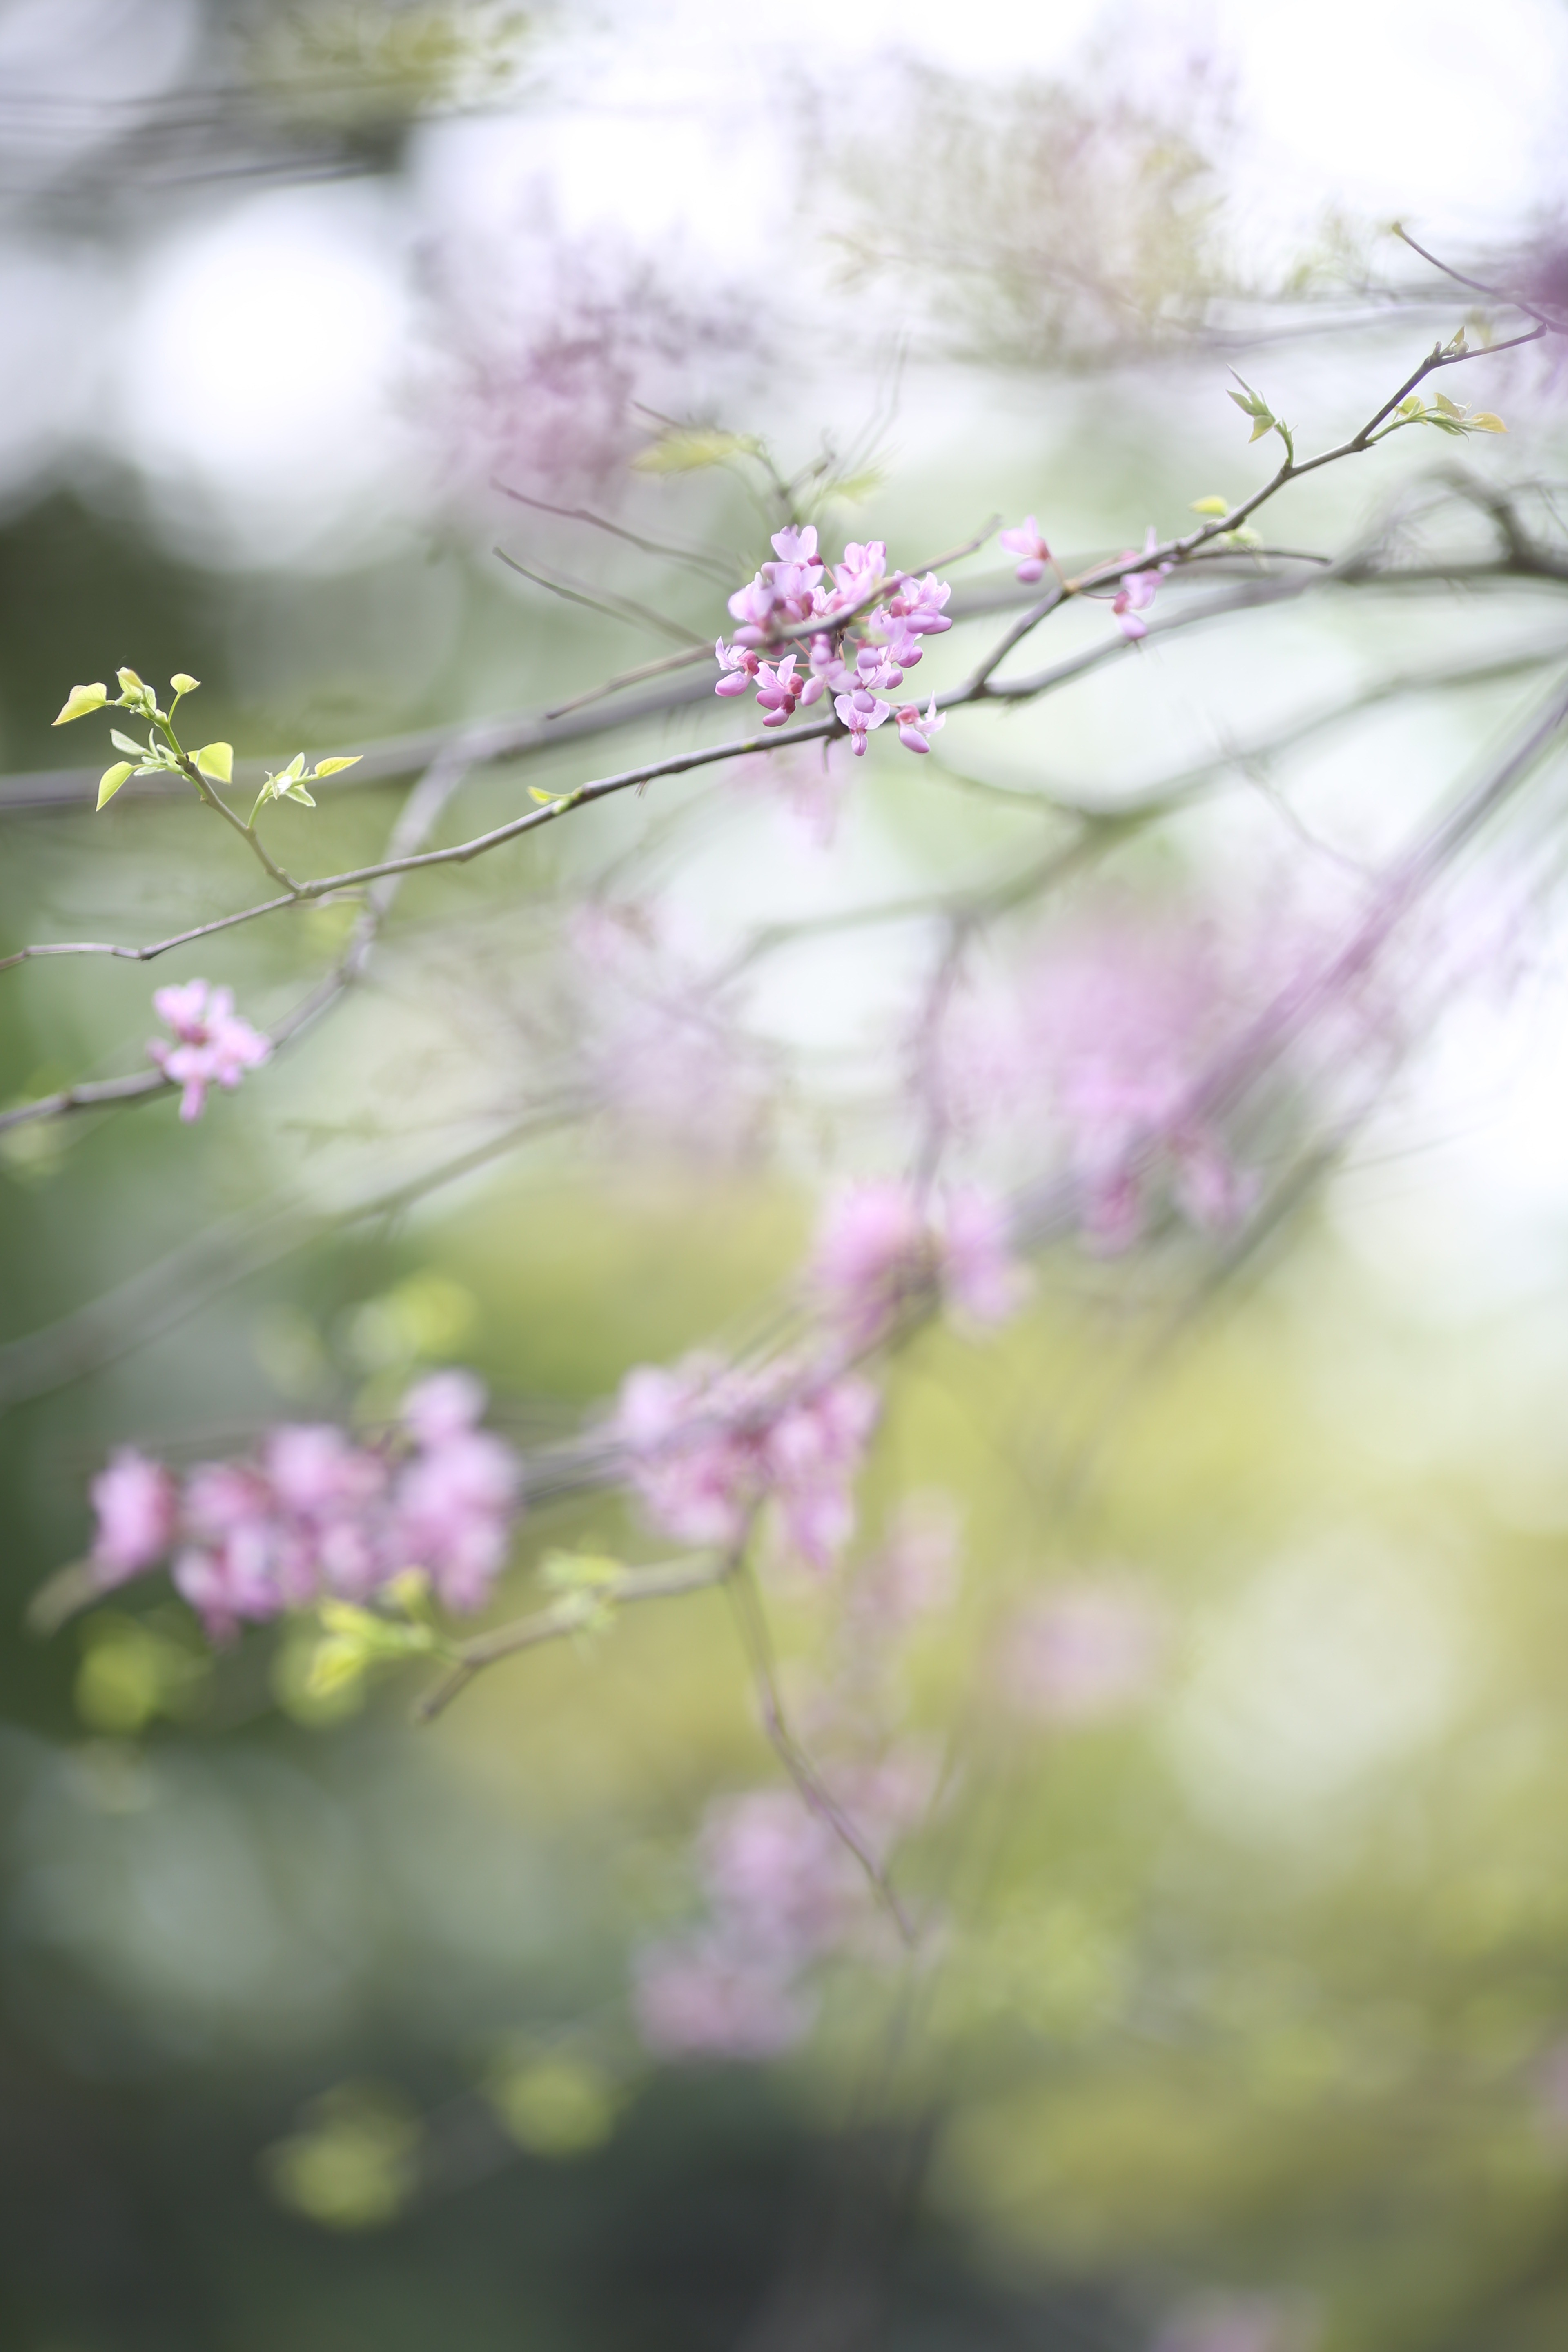
landscape, tree, nature, forest, branch, blossom, bokeh, blur, plant, white, sunlight, leaf, flower, petal, bloom, floral, spring, green, macro, natural, botany, blooming, garden, pink, flora, season, cherry blossom, flowers, lilac, eastern, blossoming, macro photography, redbud, flowering plant